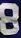
Number: 8